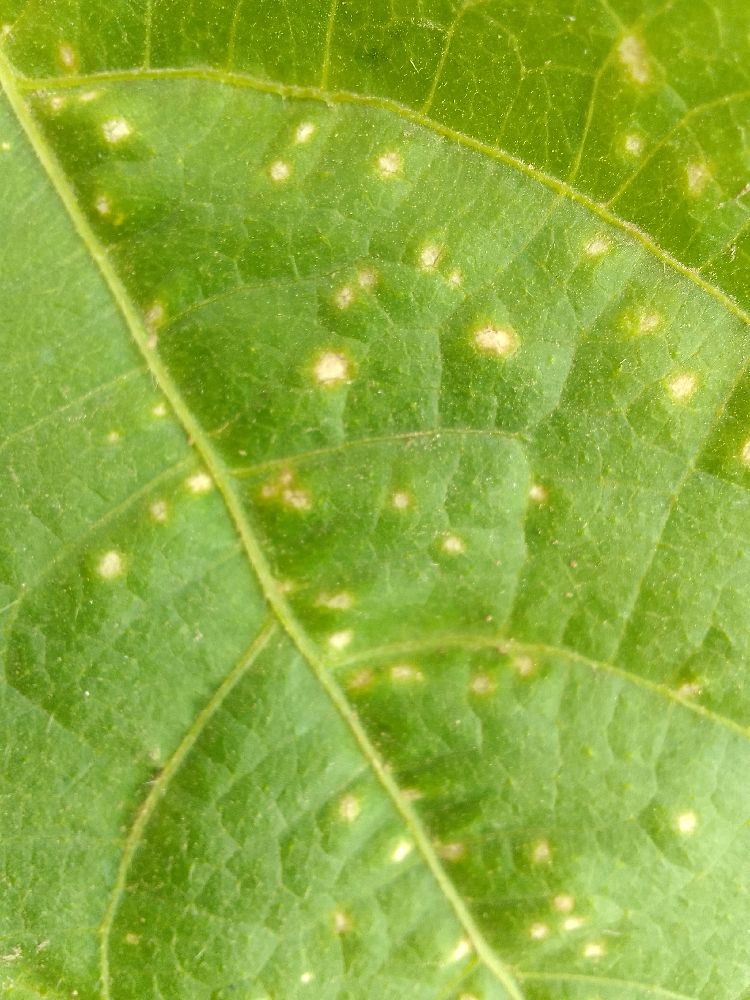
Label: rust